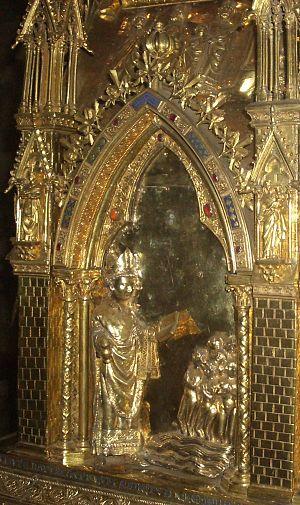
Saint Taurin évangélisant les païens (détail de la Châsse)
Taurin d'Évreux, l'un des deux Taurin saints, est le premier évêque et évangélisateur d'Évreux dans l'actuelle Normandie. C'est un saint chrétien fêté le 11 août.